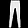
Label: Trouser